Saint-Louis Coal Mine

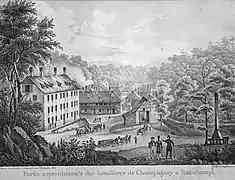
La Houillère hamlet in 1826.

Excavation of the Saint-Louis shaft began in 1810 using a horse engine, to the south of the hamlet of La Houillère, which was then the centre of coal mining in Ronchamp. It has a sixteen-metre-high wooden casing made watertight with hemp oakum. Its opening is rectangular in cross-section, 4.25 meters long and 2.30 meters wide, and it is equipped with two compartments, one for extraction and the other for dewatering and ventilation.